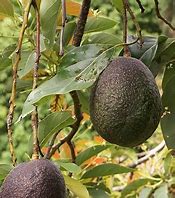
Label: Avocado